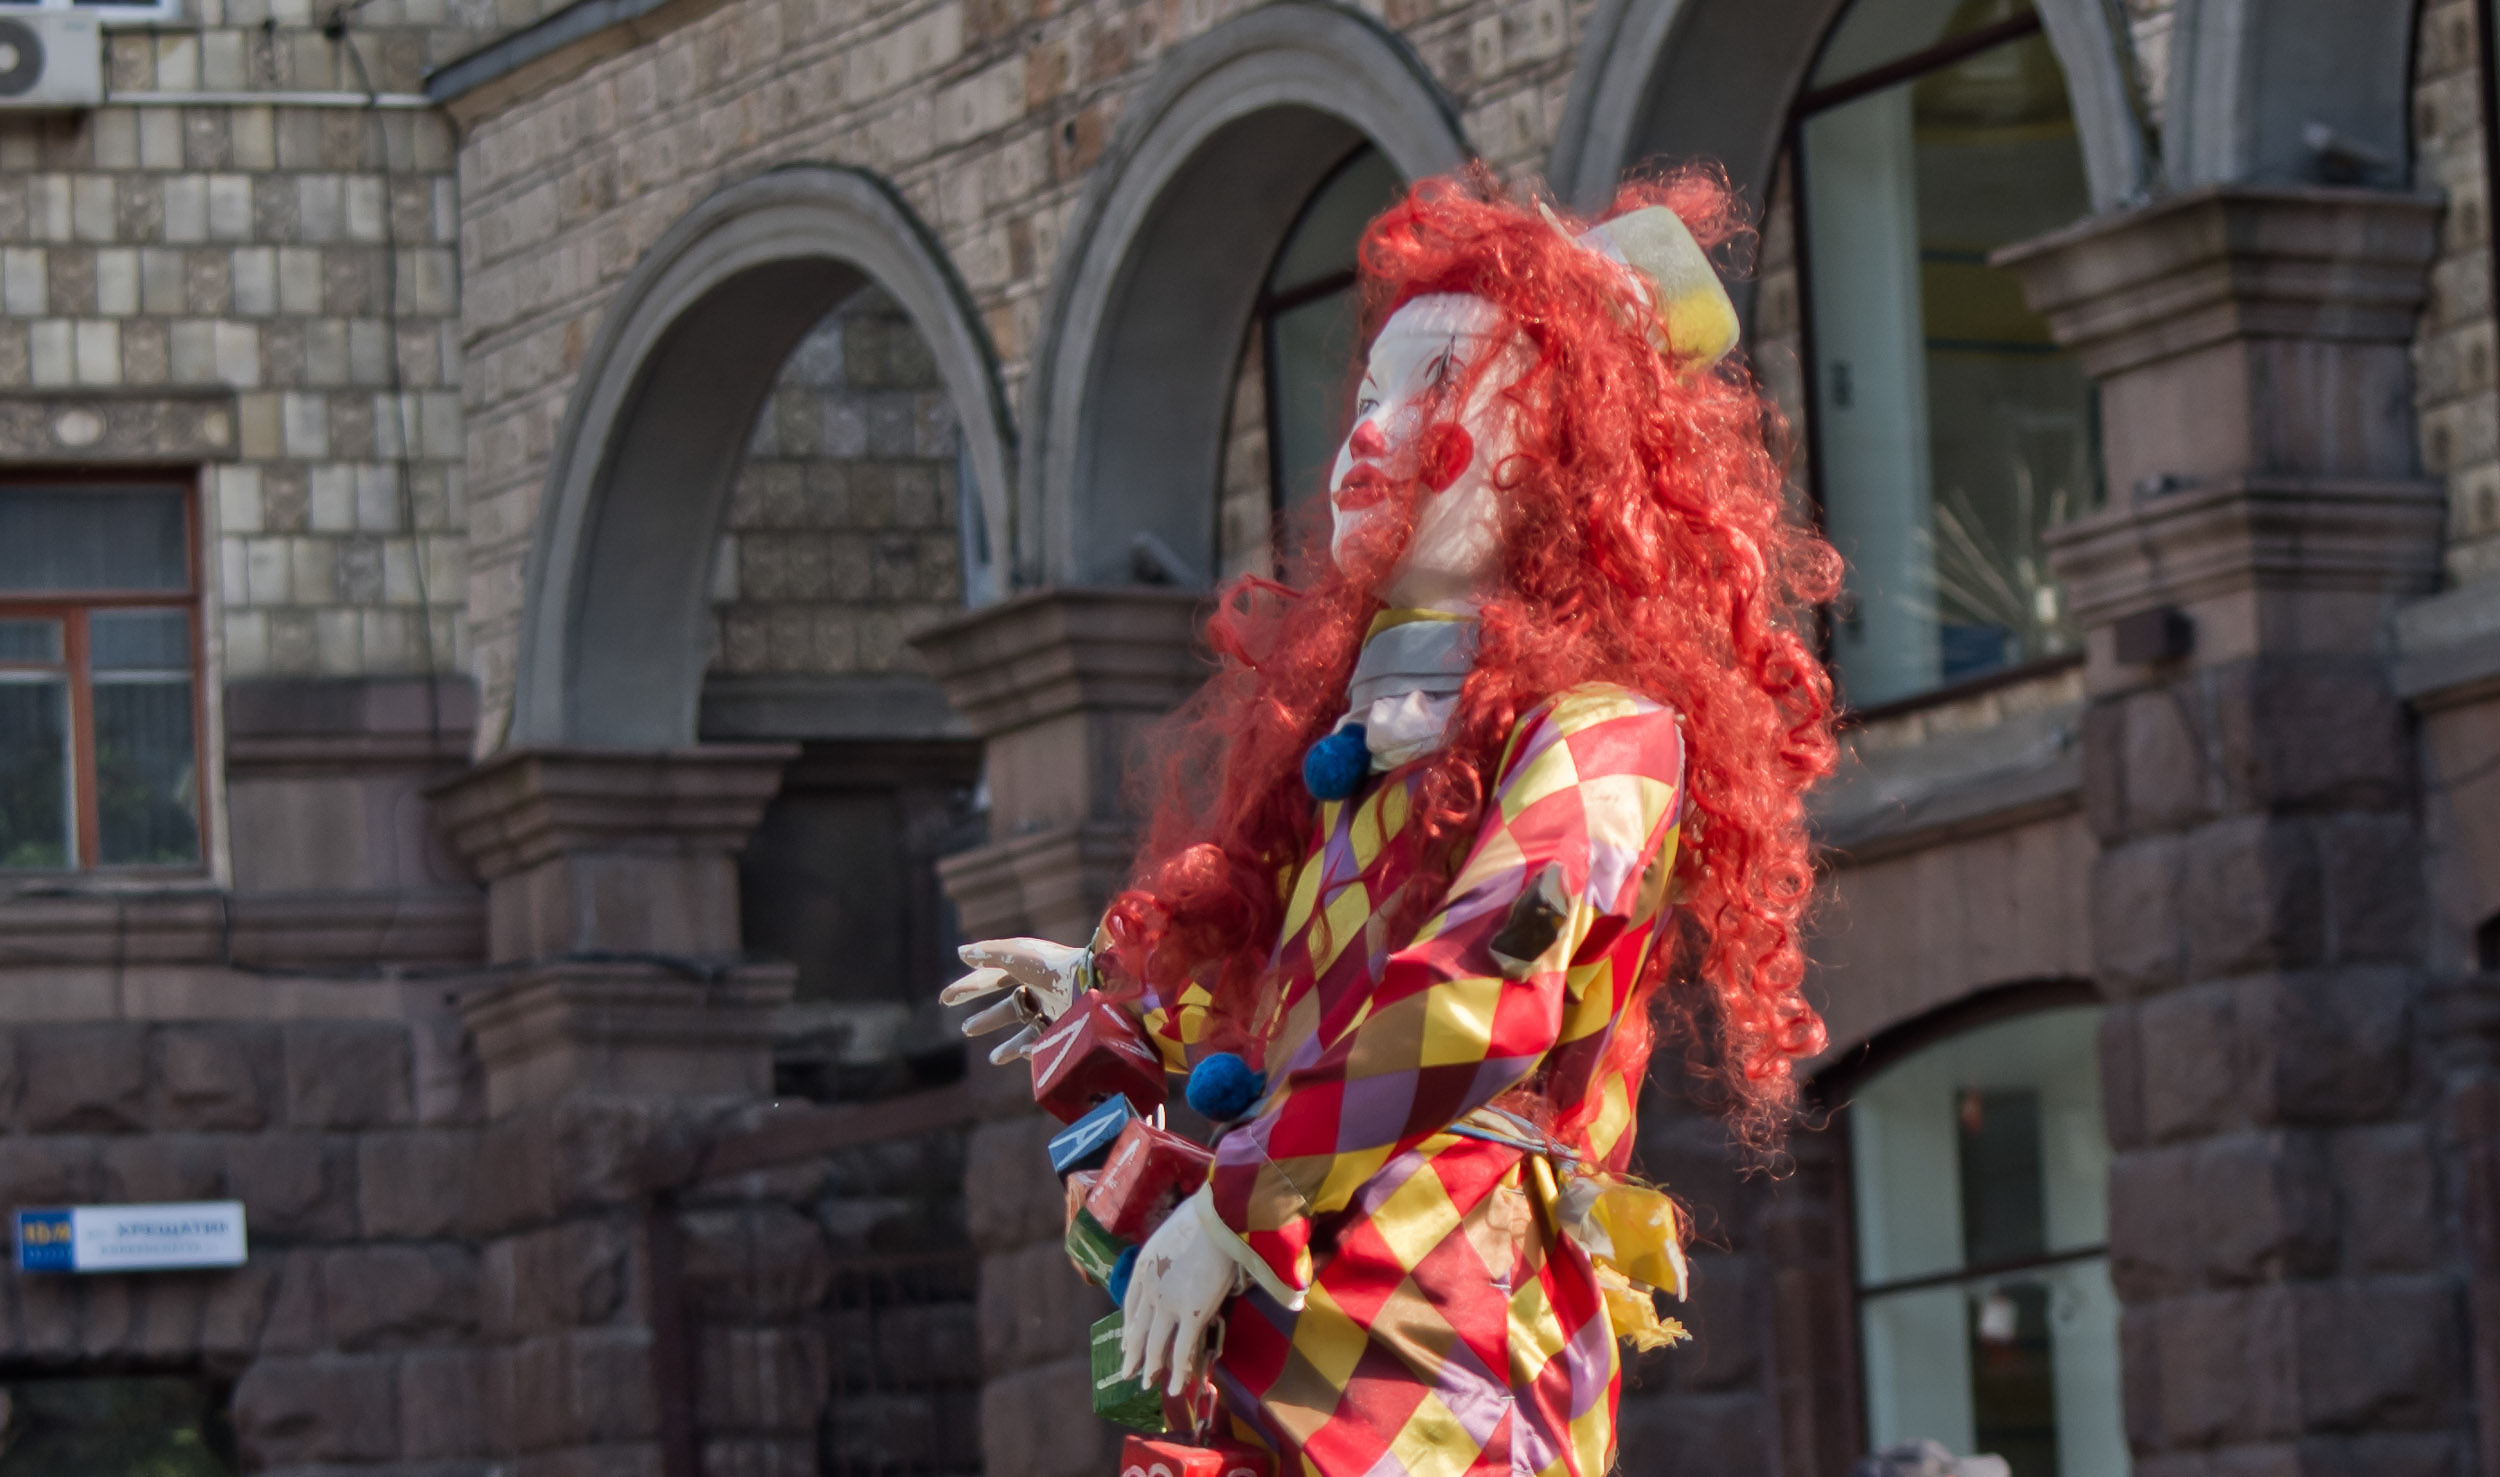
statue, spring, red, carnival, color, clown, outdoors, 2015, festival, cool image, screenshot, kiev